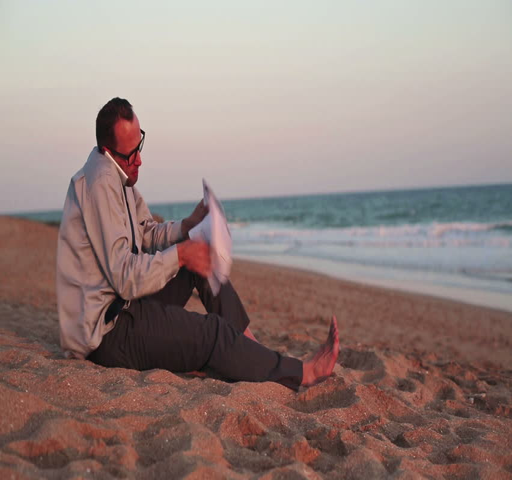
angry businessman with cellphone and documents on the beach